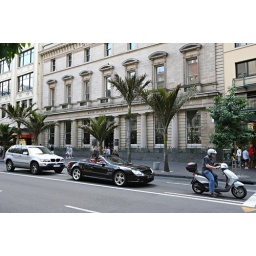
BNZ building facade Queen street in background